Centrocyte

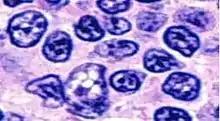
Histopathology of centrocytes in a follicular lymphoma. They have a thick nuclear membrane and prominent nucleoli.

In immunology, a centrocyte generally refers to a B cell with a cleaved nucleus, as may appear in e.g. follicular lymphoma. Centrocytes are B cells that are found in the light zones of germinal centers. Centrocytes are the non-dividing progeny of centroblasts, and although they are relatively similar in size, centrocytes lack distinct nucleoli and are more irregularly shaped than centroblasts. Centrocytes also express the cell-surface hypermutated B-cell receptor following AID activation. This hypermutated B-cell receptor allows centrocytes to compete for binding of the antigen, internalize it, and then express the processed peptides through their MHC class II receptor. Centrocyte can also refer to a cell with a protoplasm that contains single and double granules of varying size stainable with hematoxylin, as seen in lesions of lichen planus, or a nondividing, activated B cell that expresses membrane immunoglobulin.